PlayStation models

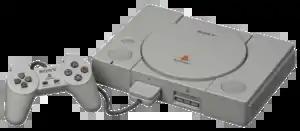
The very first PlayStation model, the Japanese SCPH-1000, shown with original controller and memory card

A number of models of Sony's PlayStation (PS1) video game console were produced from 1994 to 2006. Most revisions of the PlayStation were made to fix known hardware issues or lower production costs and time, while others featured substantial external changes.